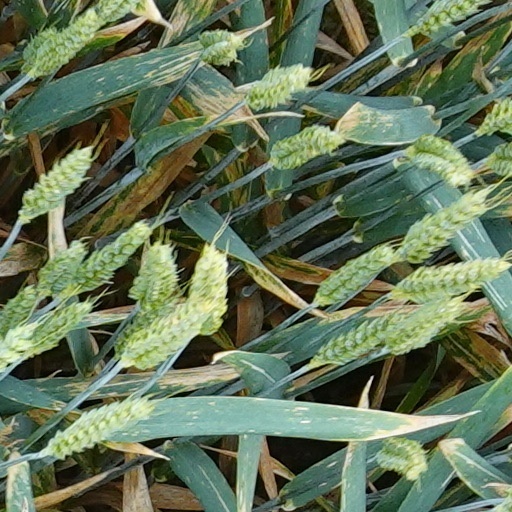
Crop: wheat